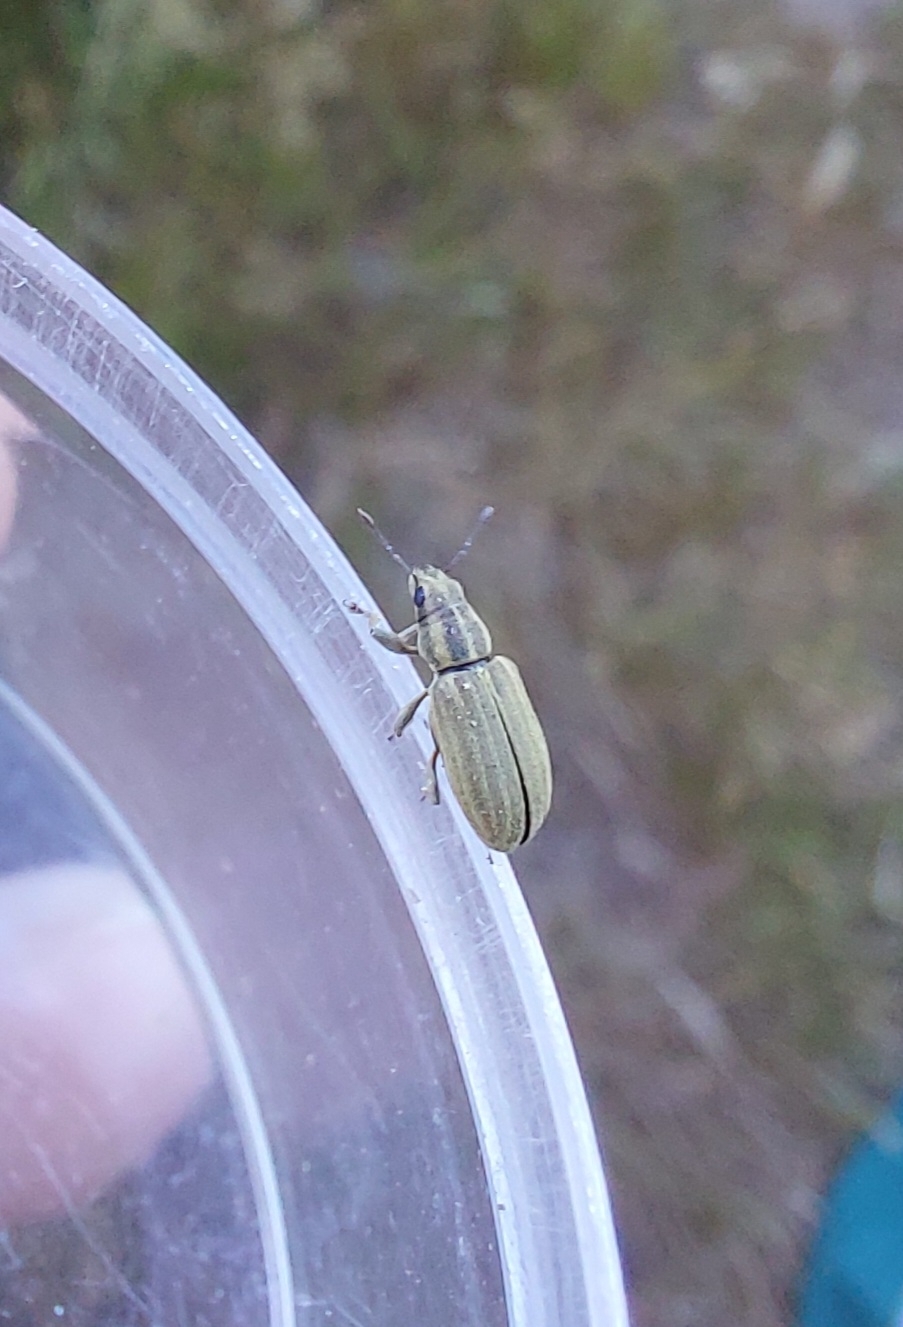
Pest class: pea_leaf_weevil